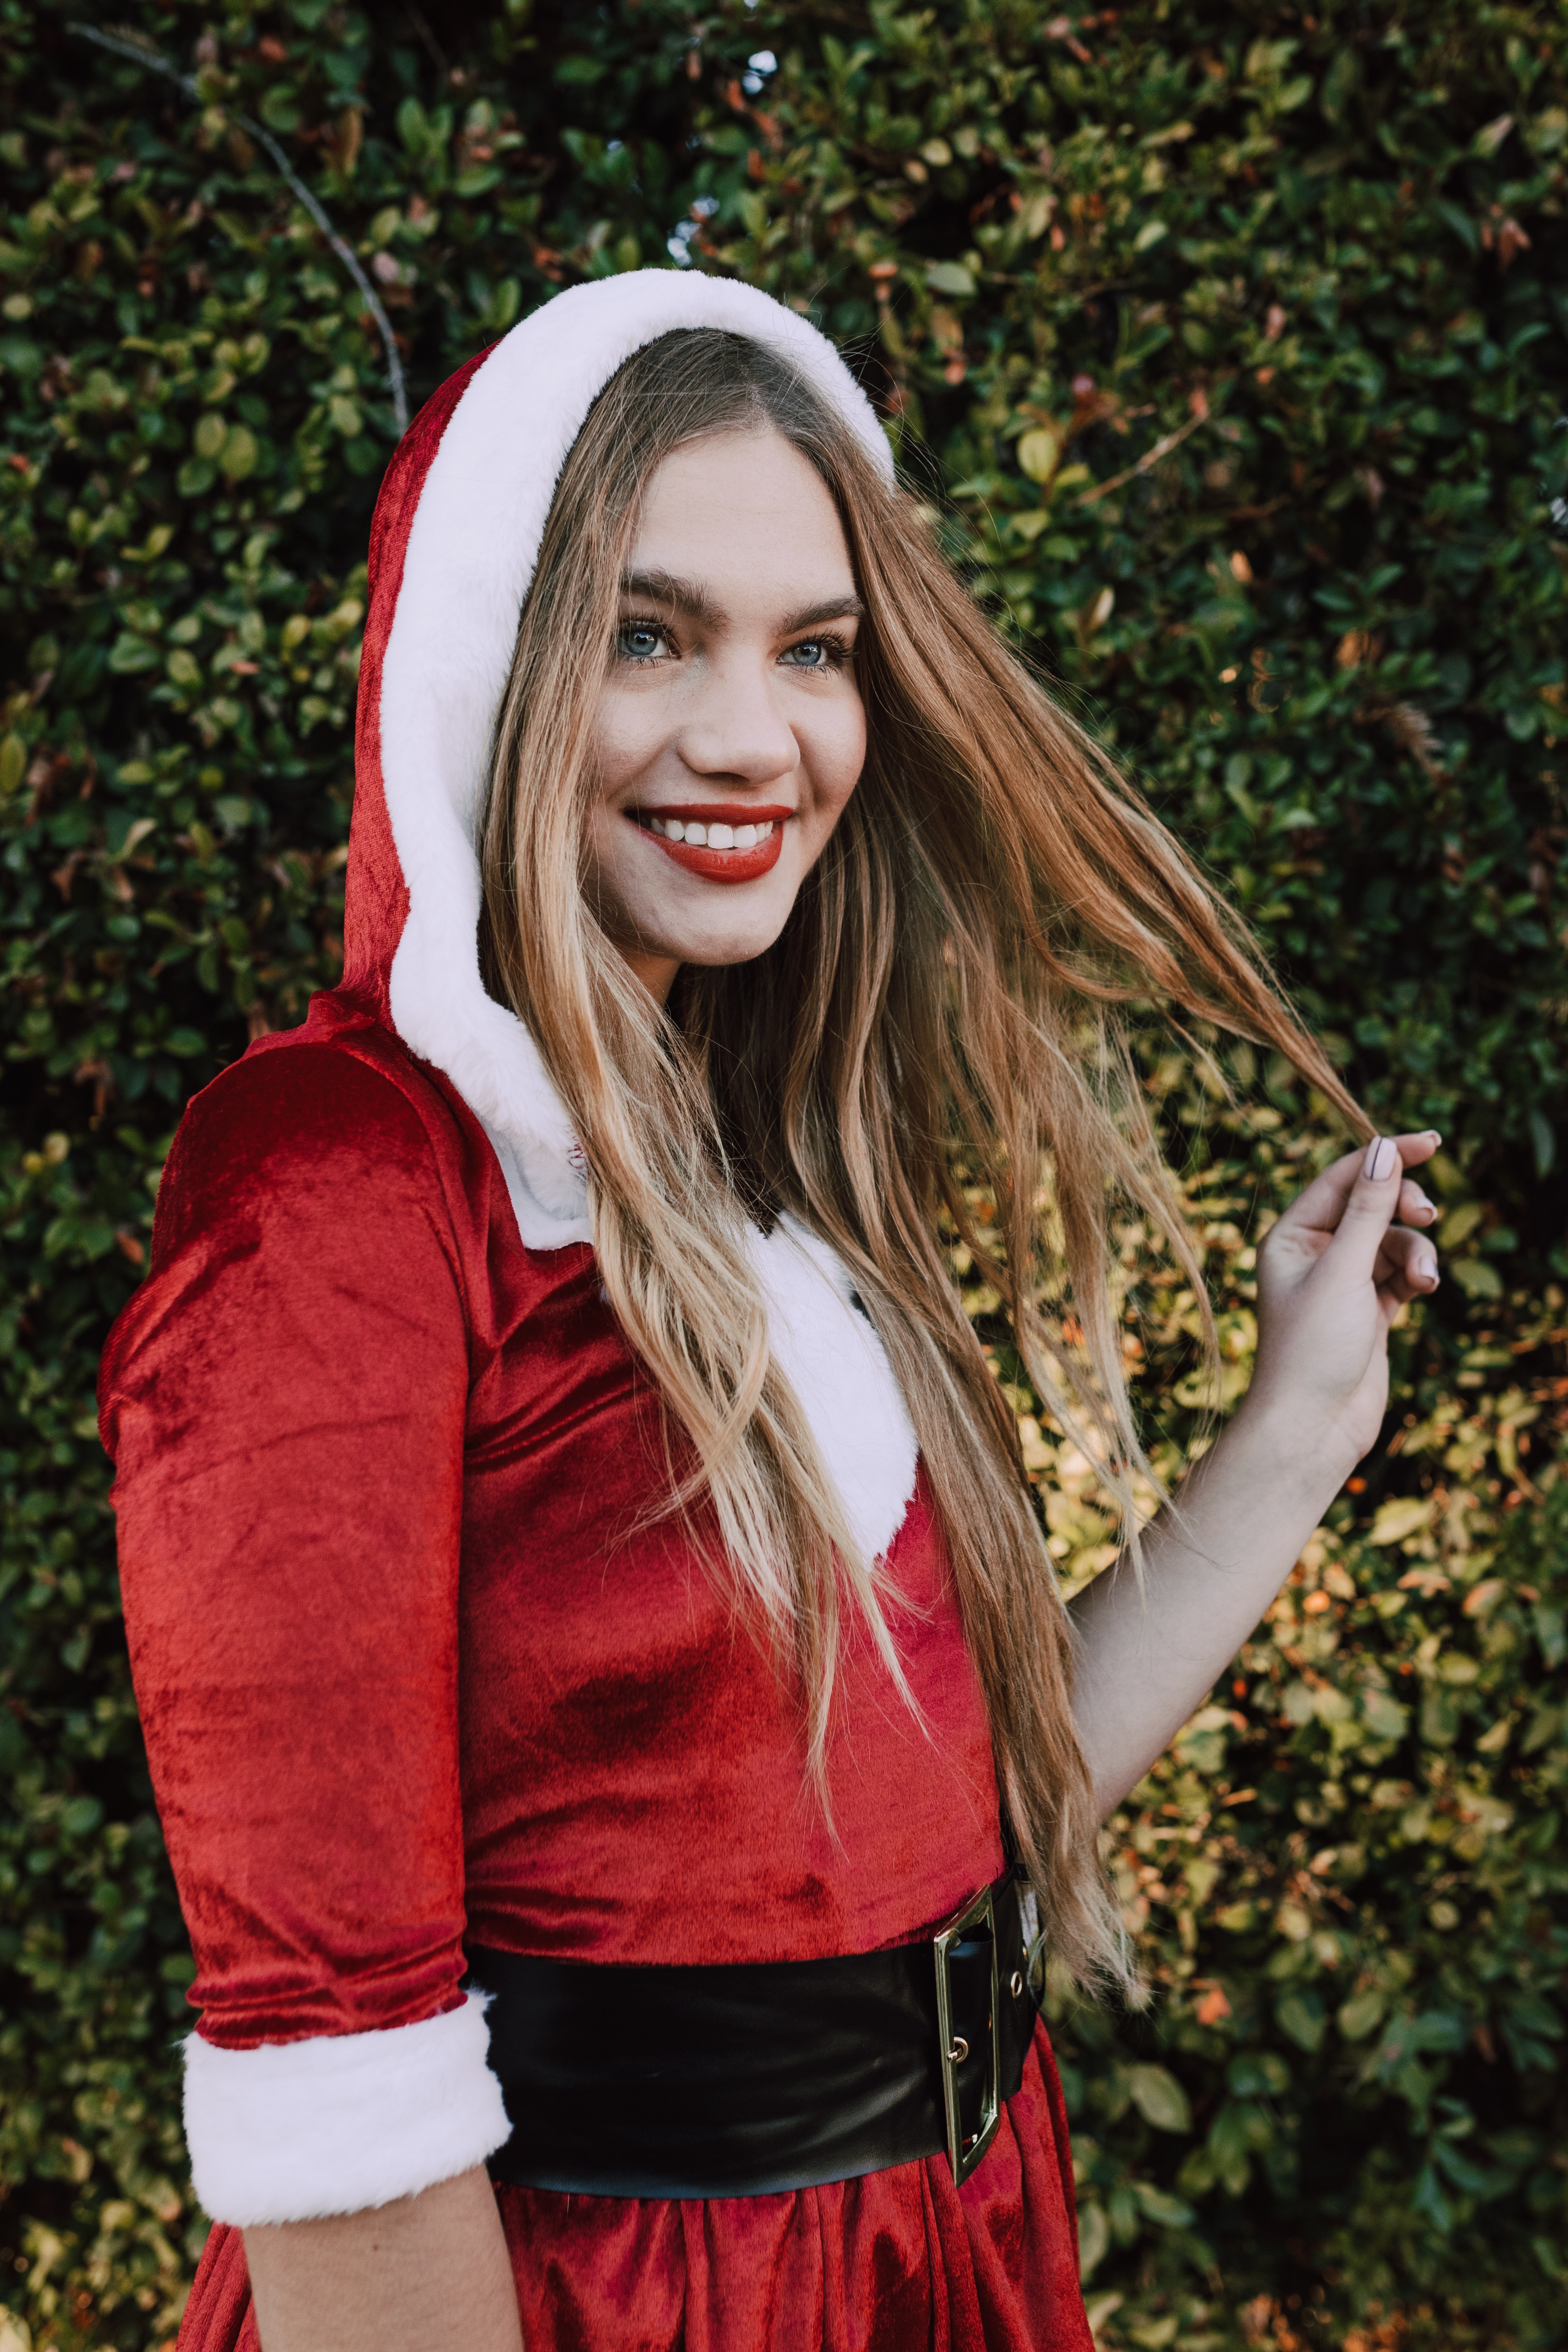
woman, sleeve, winter, People in nature, tooth, costume accessory, long hair, laugh, costume, lipstick, brown hair, belt, portrait photography, hood, cosplay, glove, day dress